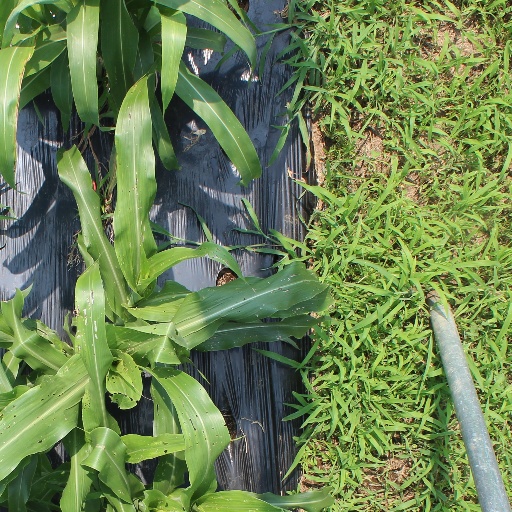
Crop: sorghum